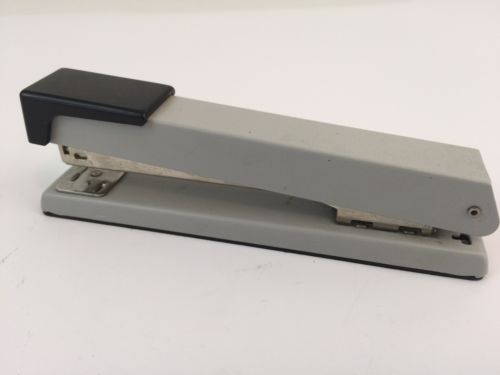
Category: stapler